Climate change in Kenya

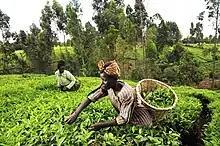
Tea pickers in Kenya's Mount Kenya region, for the Two Degrees Up project, to look at the impact of climate change on agriculture

Forest cover 7.4 percent of Kenya's land, and provide services including improving water quality, preventing erosion, and absorbing greenhouse gases, in addition to being habitats for other wildlife. According to the UN Food and Agriculture Organization (FAO), forest cover in Kenya declined sharply from 12% in 1990 to 6% in 2010, before recovering slightly to 9% by 2022, as reported by the Kenya Forest Service.